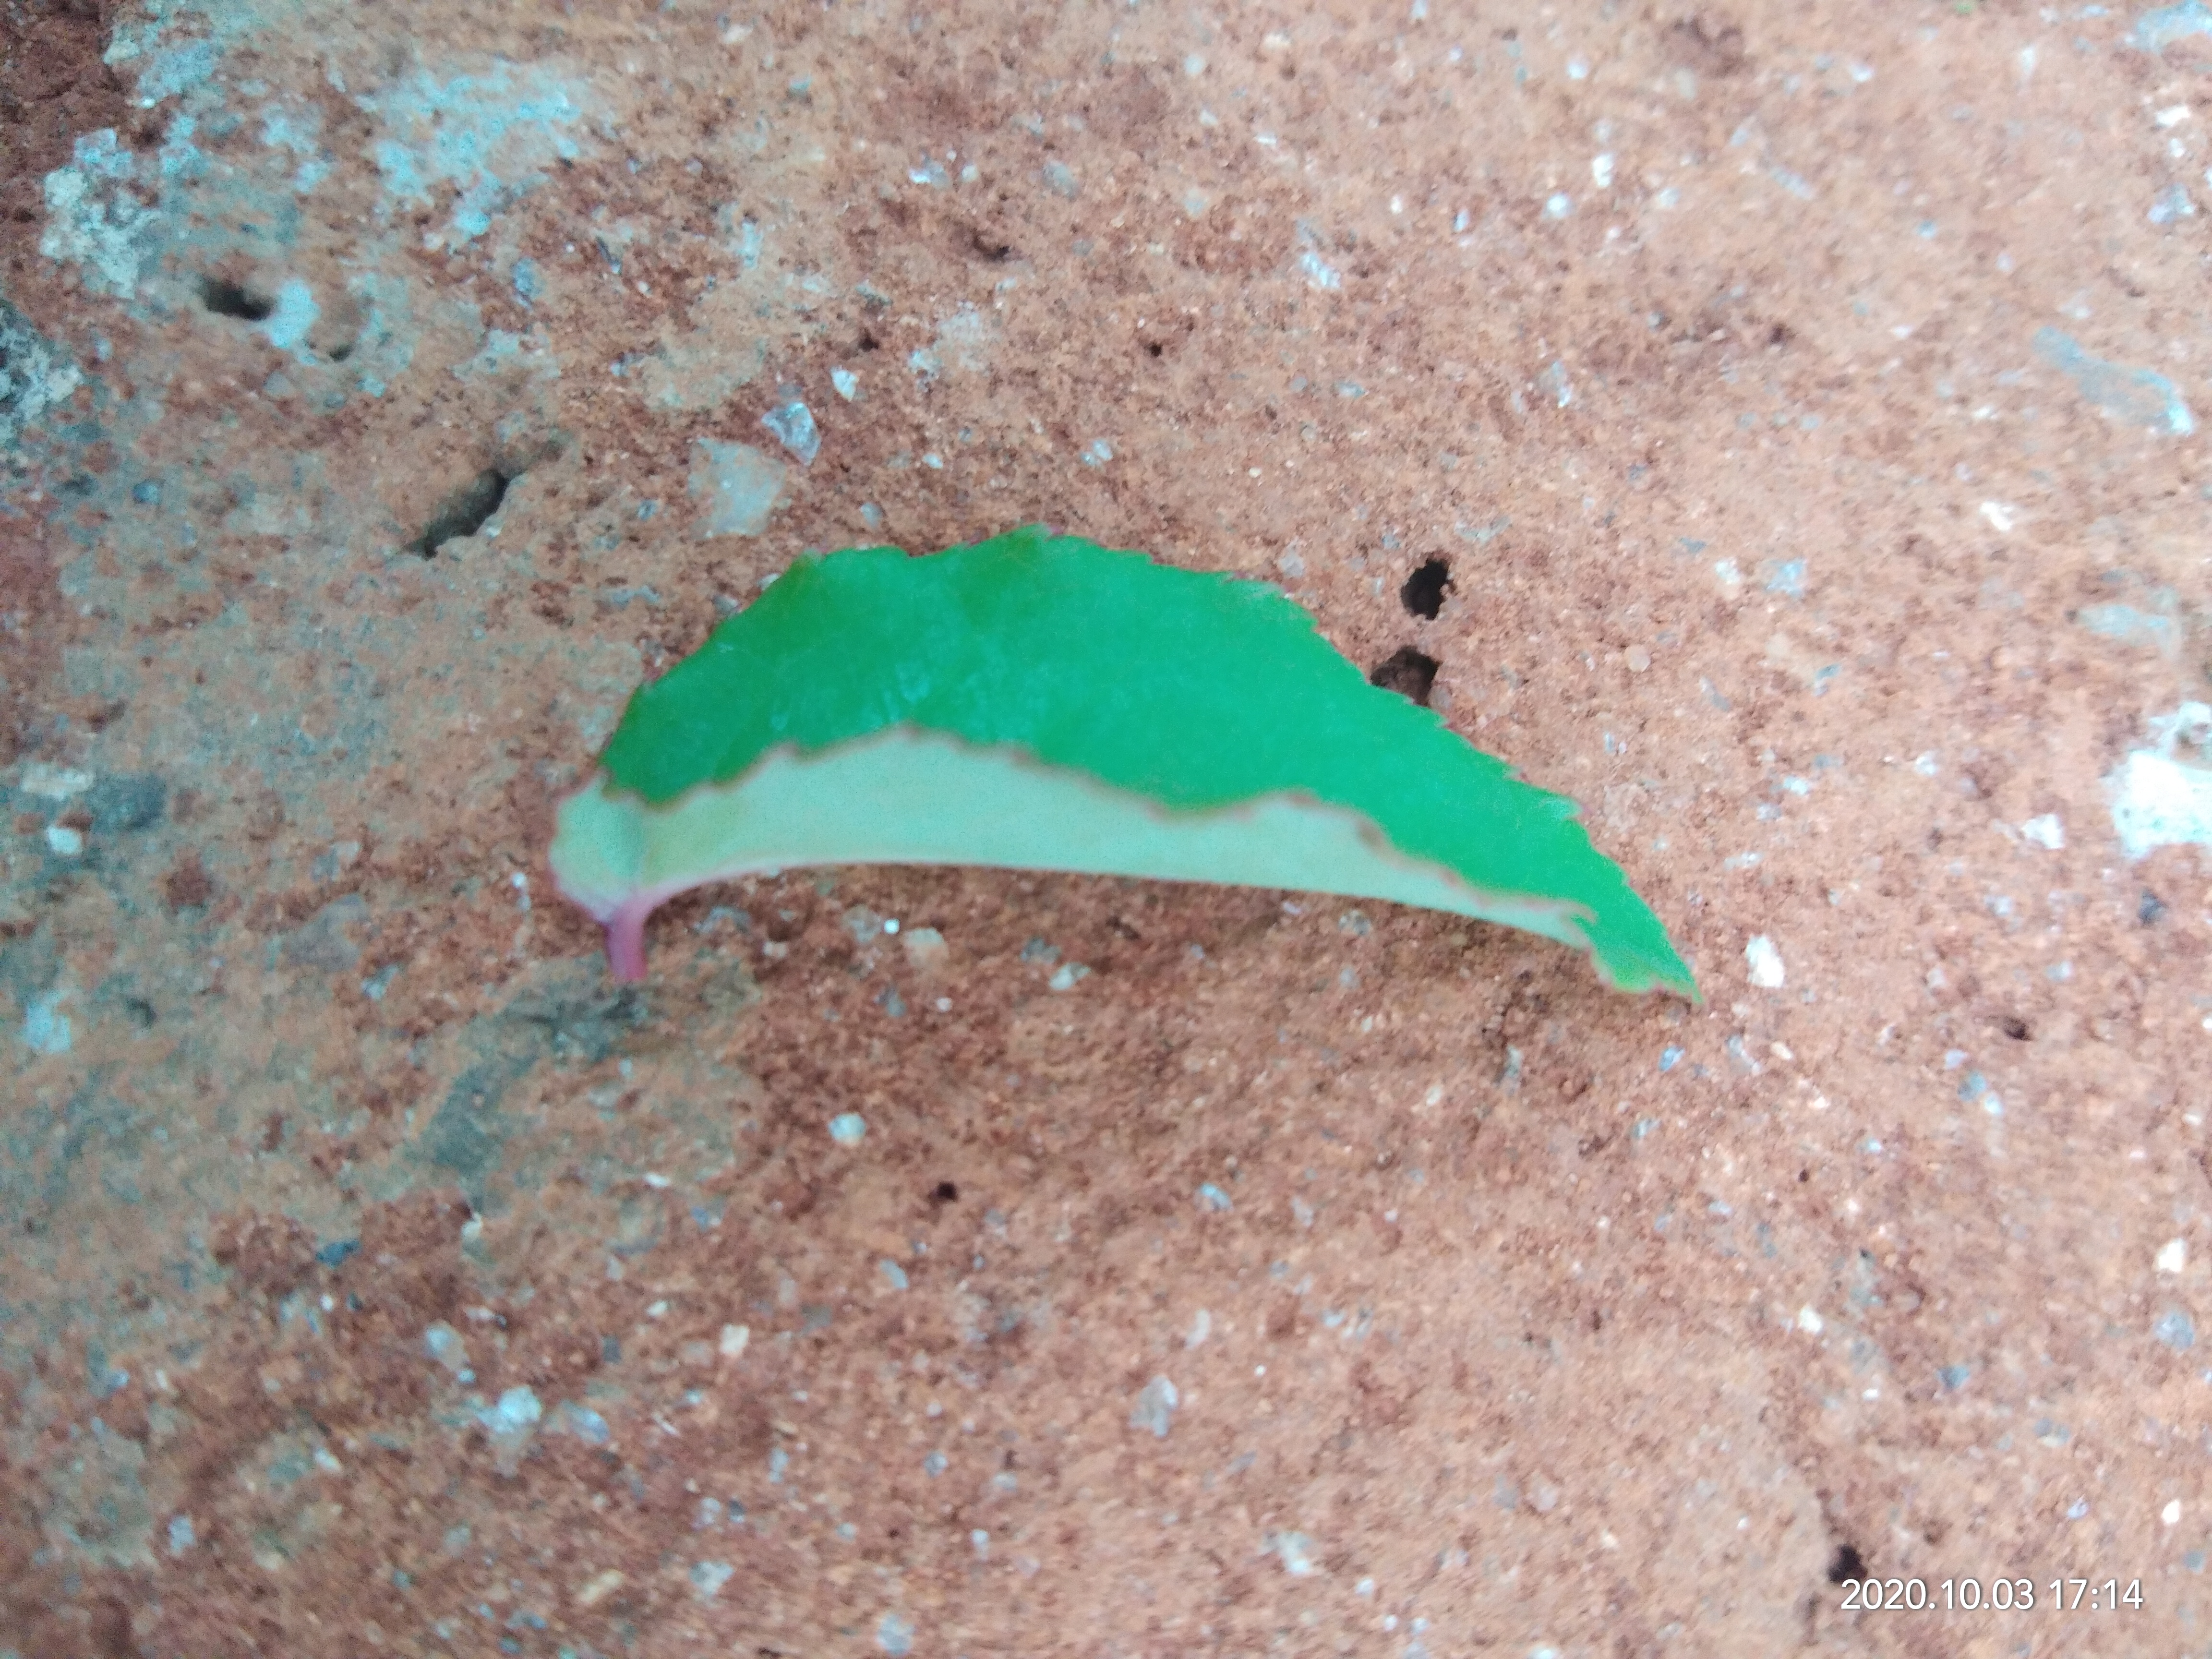
Plant: Rose